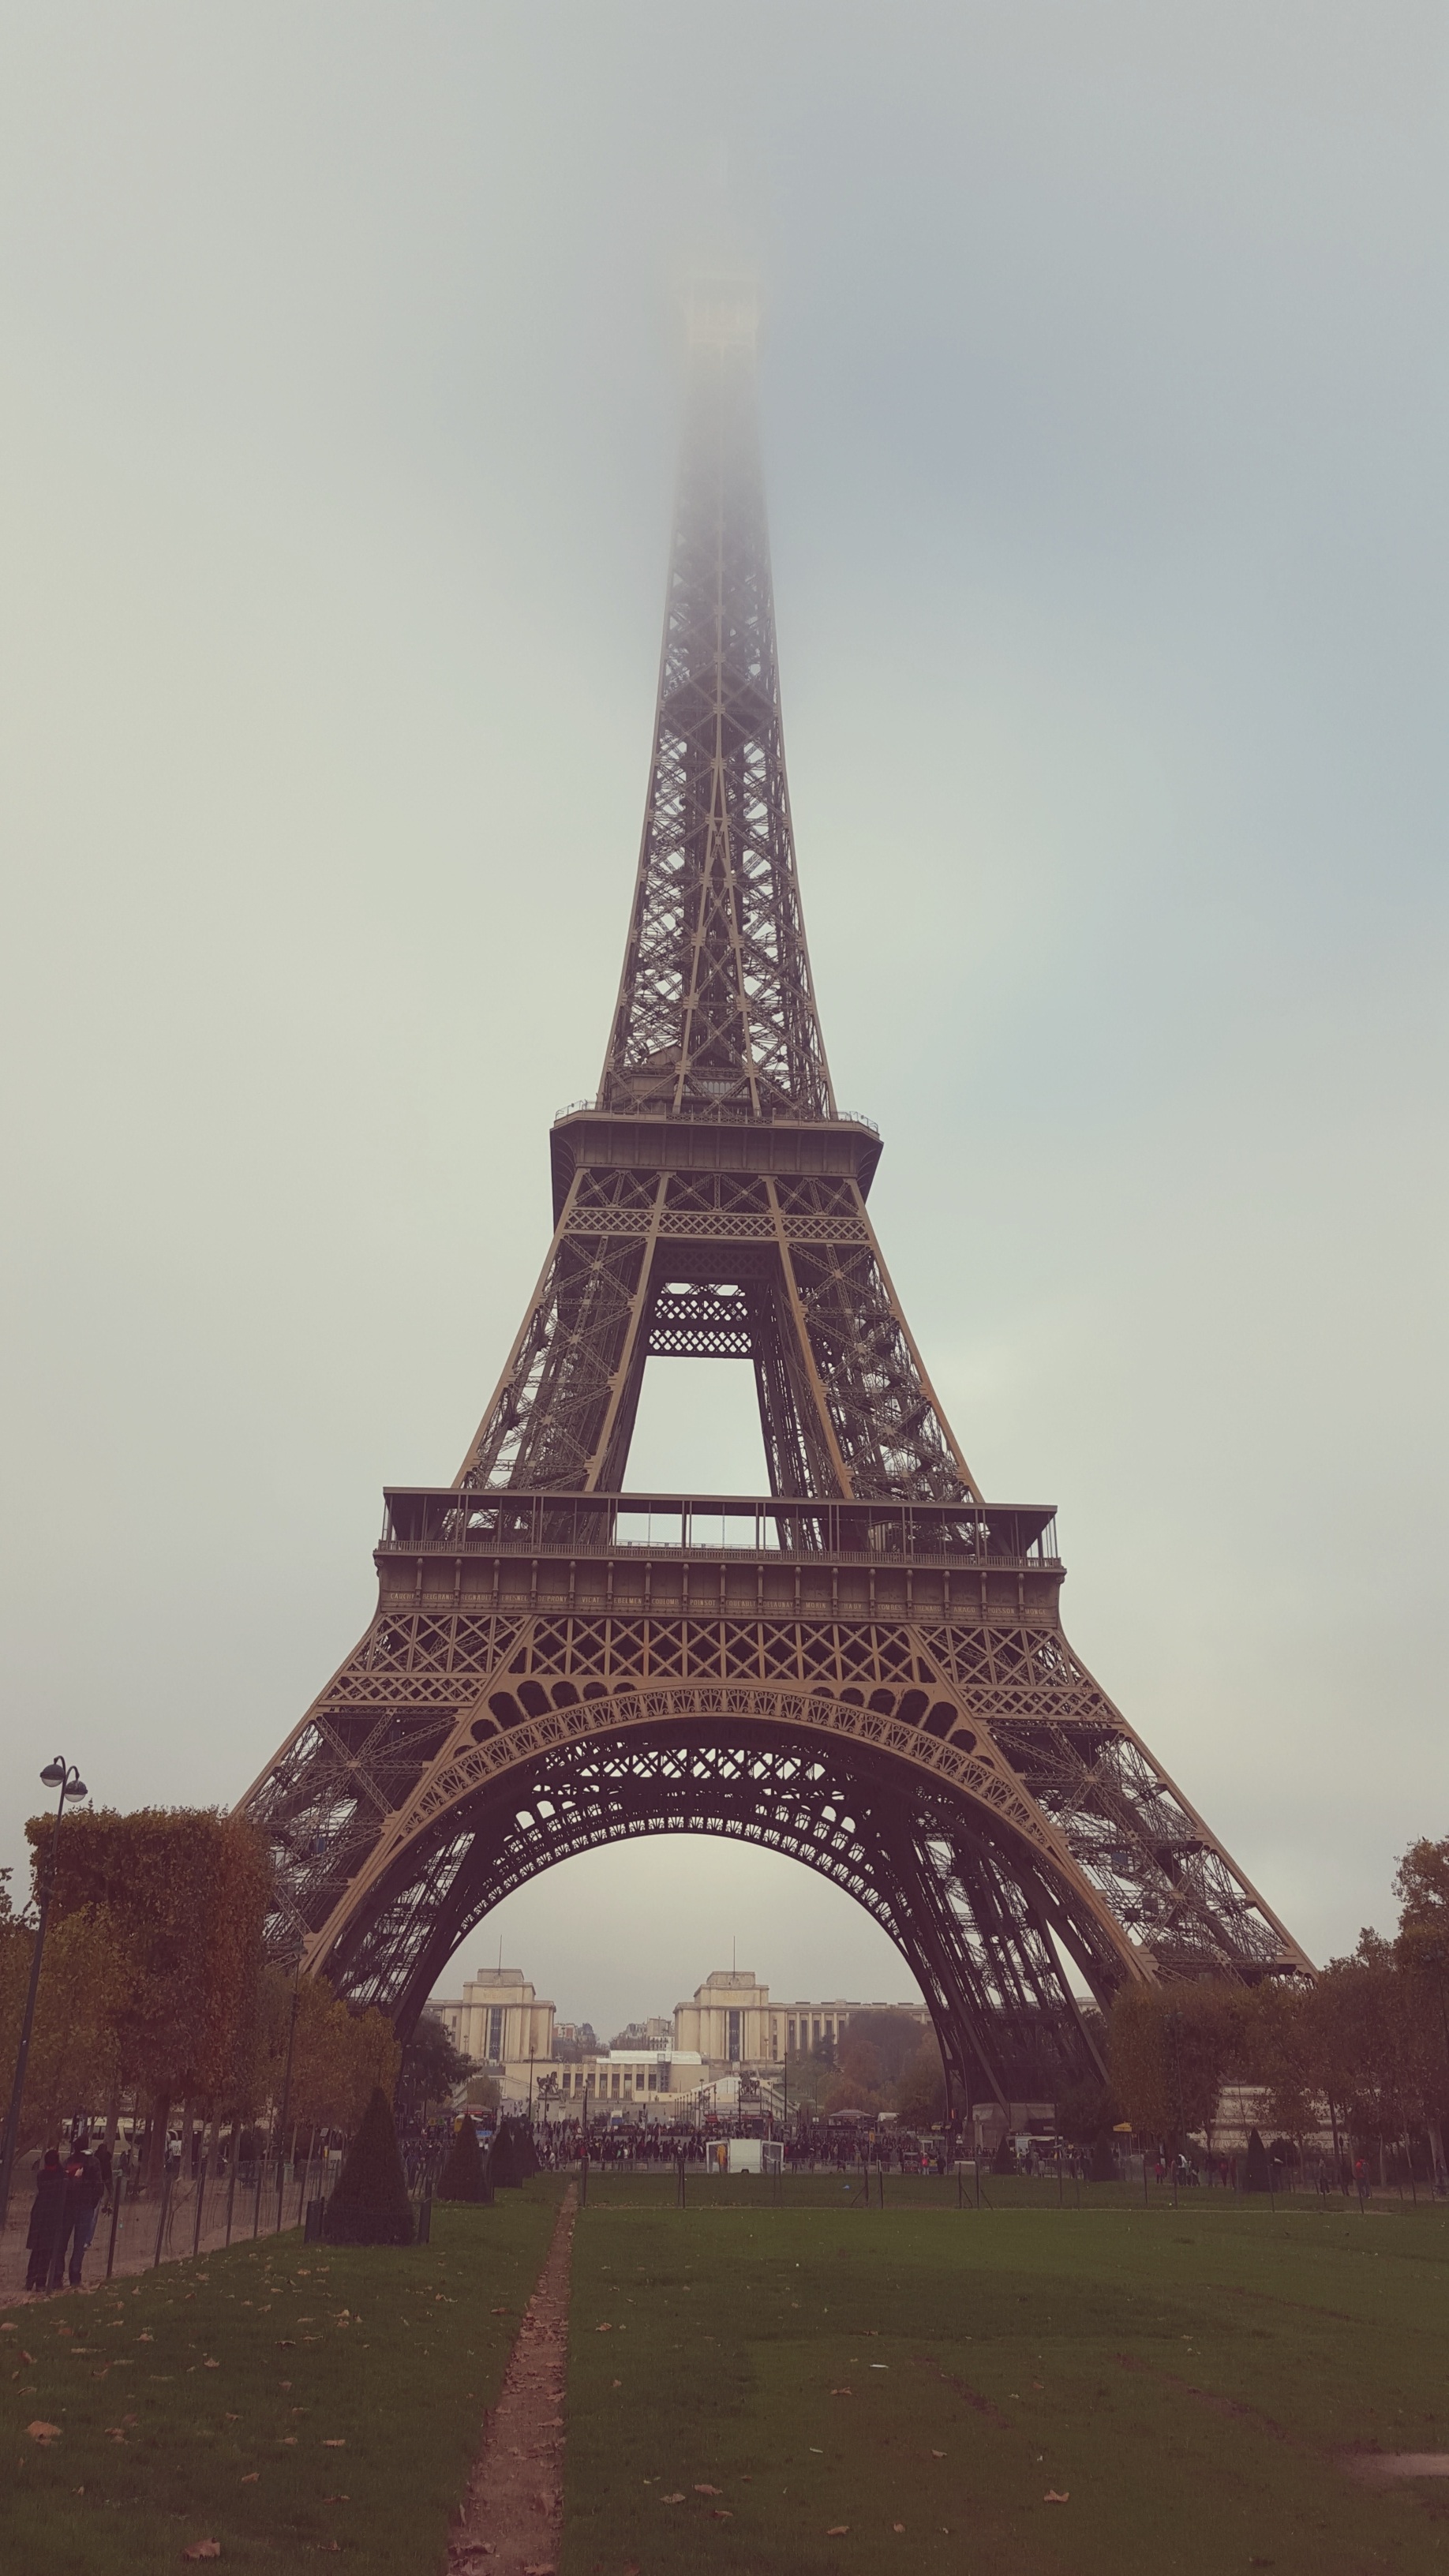
eiffel tower, paris, monument, vacation, france, europe, arch, evening, tower, landmark, place of worship, temple, spire, steeple, symmetry, shape, paris france